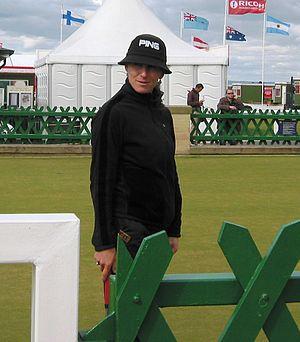
Le golf d'Arras est un parcours de golf situé sur la commune d'Anzin-Saint-Aubin près d'Arras dans le Pas-de-Calais.
Patricia Meunier-Lebouc, née Meunier le 16 novembre 1972 à Dijon, est une golfeuse française. Passée professionnelle en 1994, elle joue tout d'abord sur le circuit européen terminant deux fois dans le top 10 à l'ordre du mérite en 1997 et 2000. Puis en 2001, elle rejoint le circuit LPGA Tour où son meilleur résultat est une victoire dans le tournoi majeur le Kraft Nabisco Championship 2003, première Française à s'imposer dans un majeur sur la LPGA depuis Catherine Lacoste en 1967. En parallèle sur le circuit américain, elle continue toutefois de jouer quelques tournois sur le circuit européen.